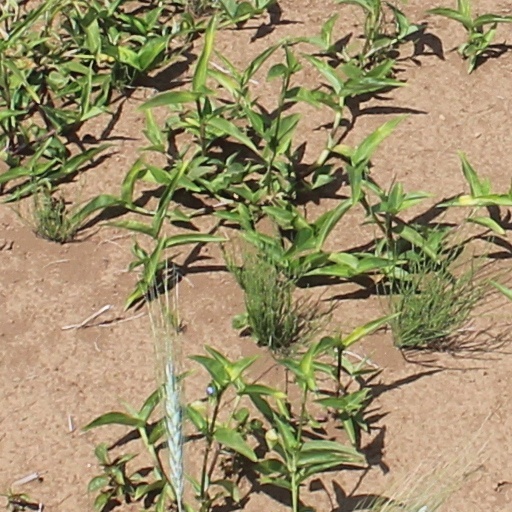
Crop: wheat